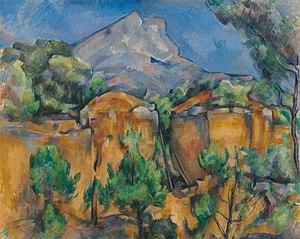
La montagne Sainte-Victoire, en provençal Mont Venturi selon la norme classique ou Mount Ventùri selon la norme mistralienne, est un massif calcaire du Sud de la France, dans la région Provence-Alpes-Côte d'Azur.
Le cubisme est un mouvement artistique du début du XXᵉ siècle, qui constitue une révolution dans la peinture et la sculpture, et influence également l'architecture, la littérature et la musique. Produites essentiellement dans la région parisienne, les œuvres cubistes représentent des objets analysés, décomposés et réassemblés en une composition abstraite, comme si l'artiste multipliait les différents points de vue. Elles partagent également une récurrence des formes géométriques et du thème de la modernité.